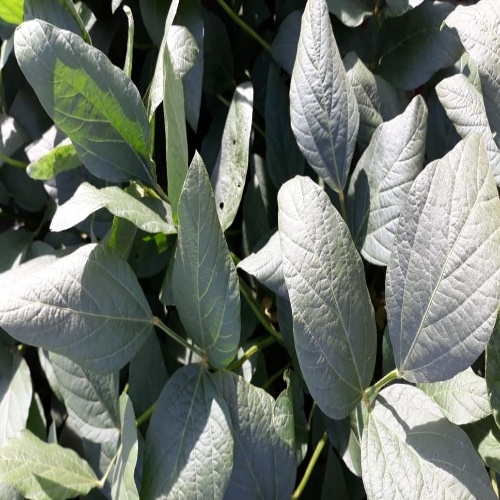
Label: Diabrotica_speciosa